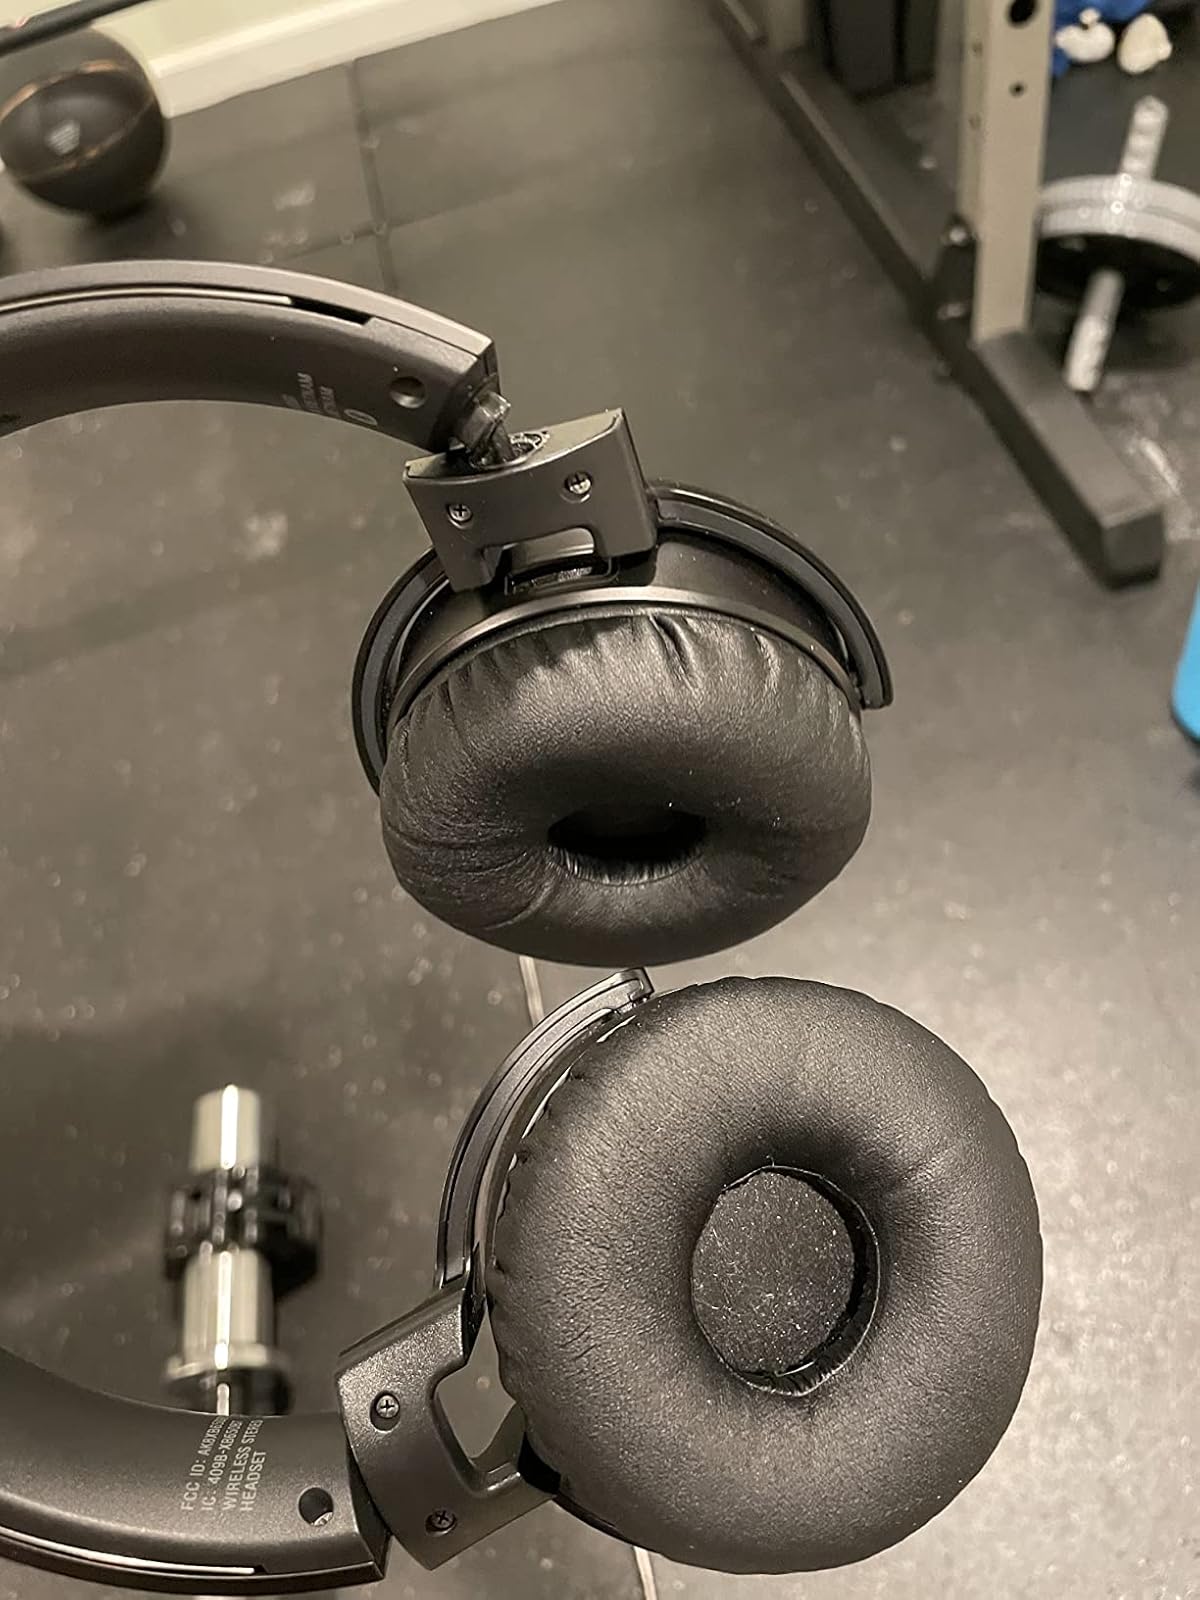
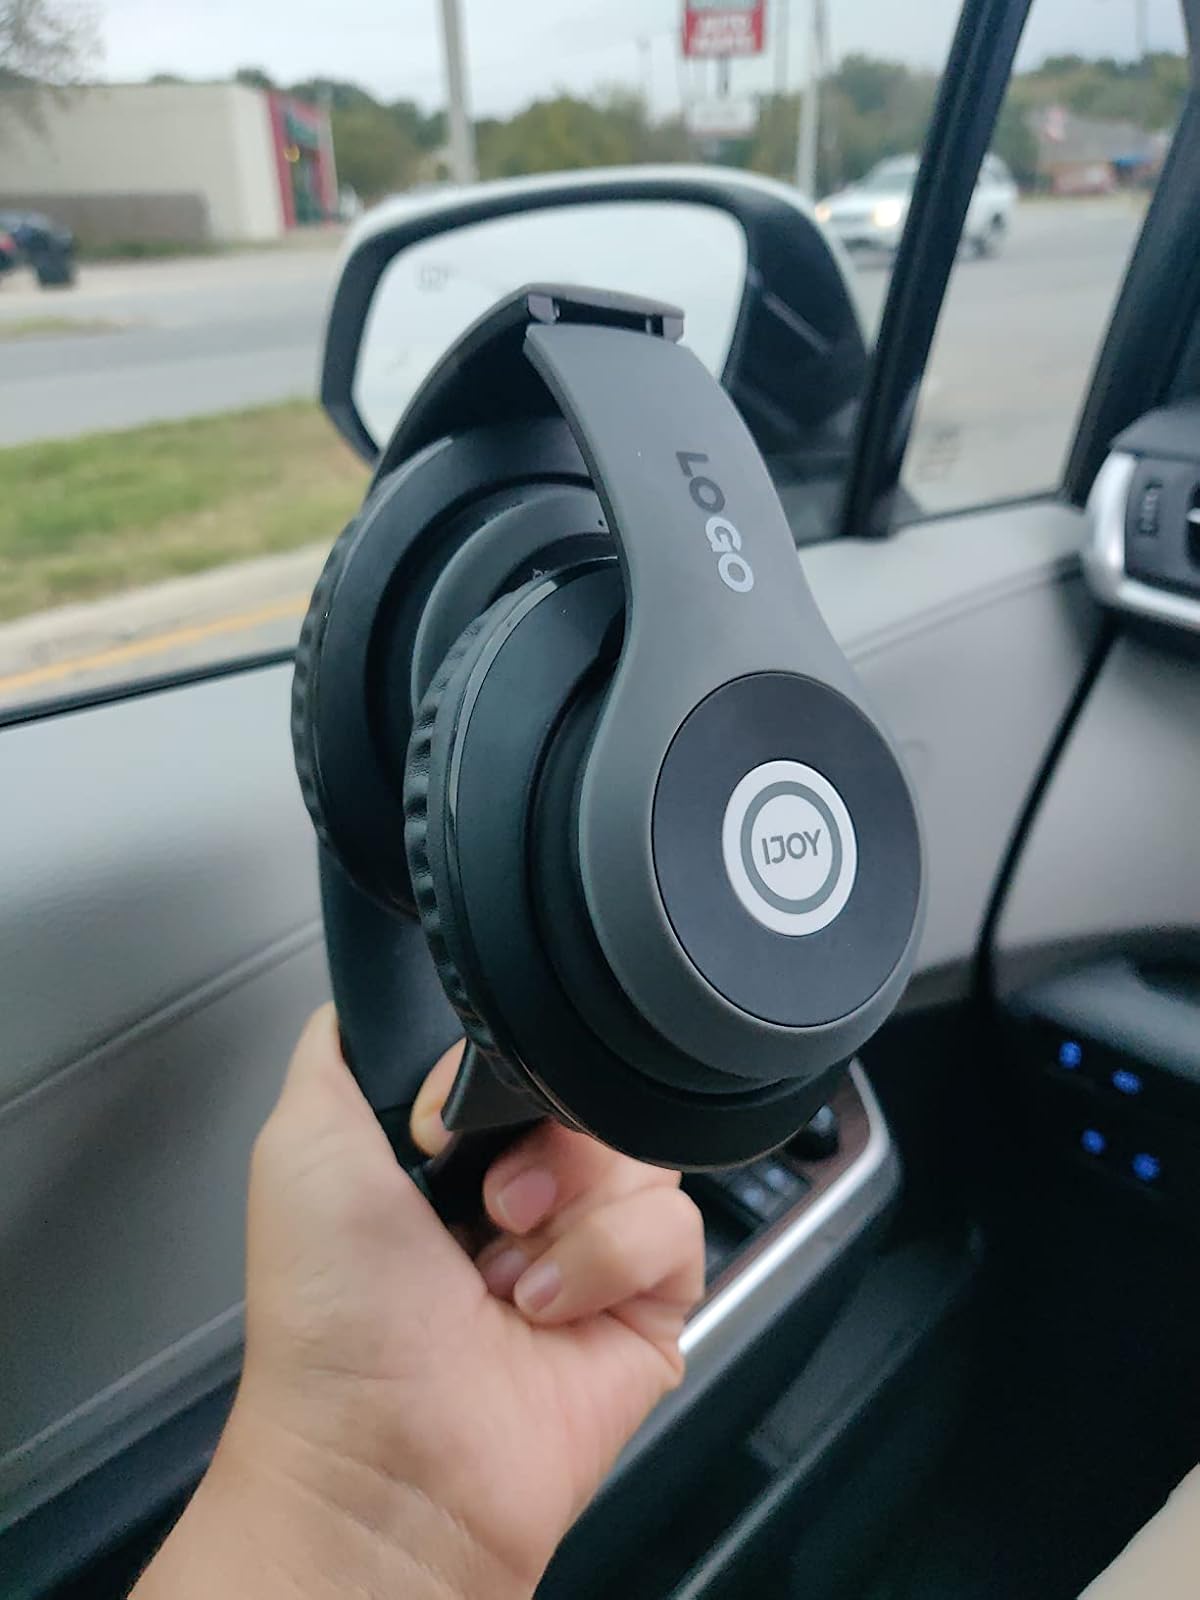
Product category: headphones
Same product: no